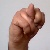
The image shows a hand gesture representing the letter 'N' in Indian Sign Language.